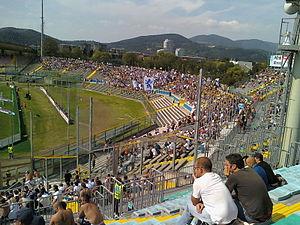
Le stade Mario-Rigamonti est une enceinte sportive située à Brescia. Principal équipement sportif de la ville de Brescia, le stade Mario-Rigamonti est utilisé par le club de football du Brescia Calcio.